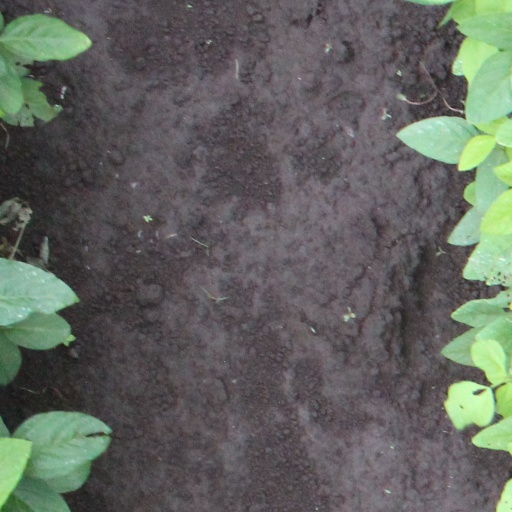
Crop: soybean